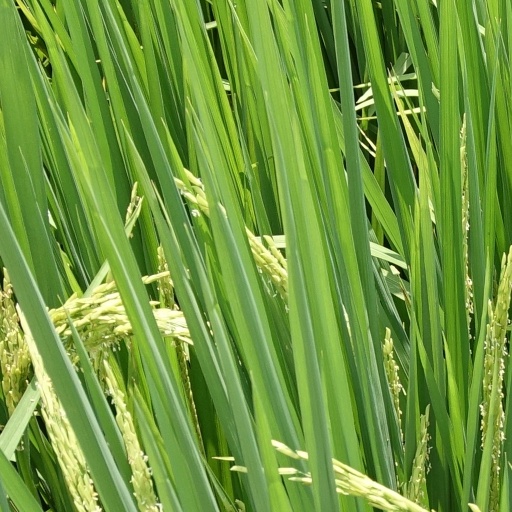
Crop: rice